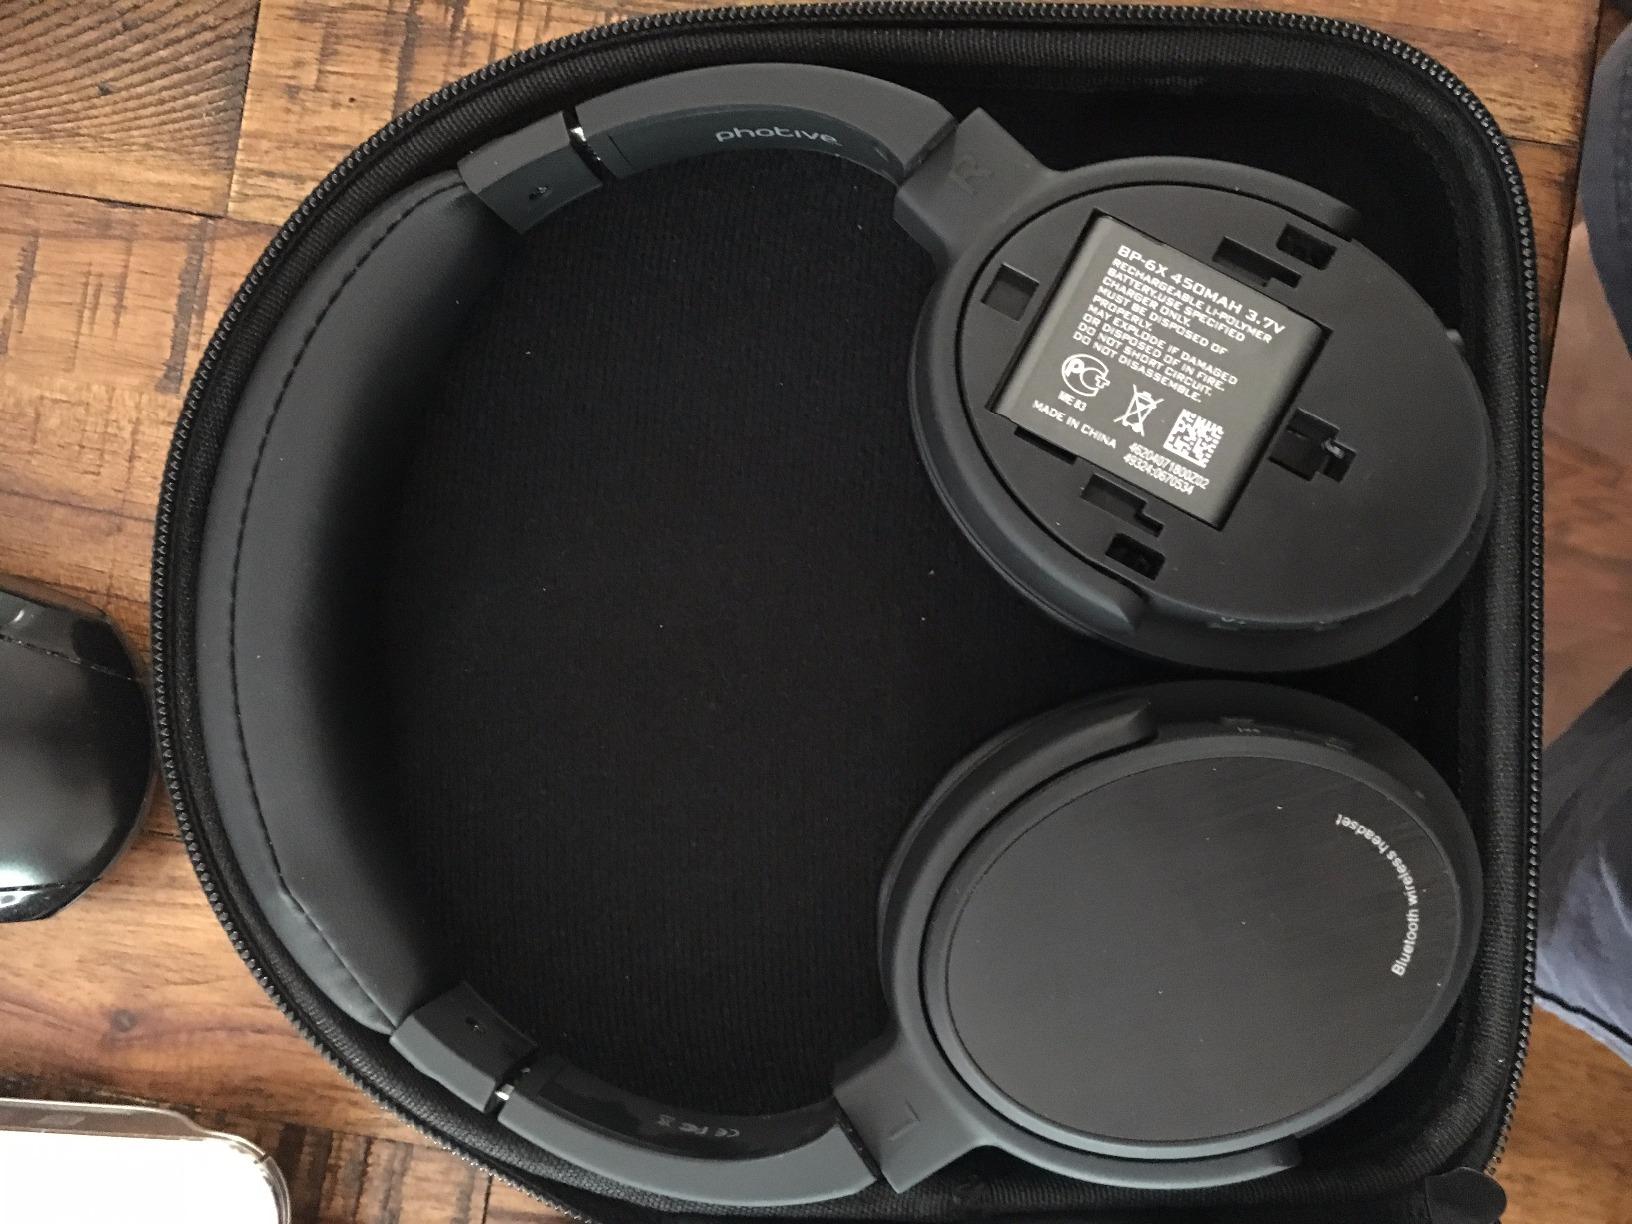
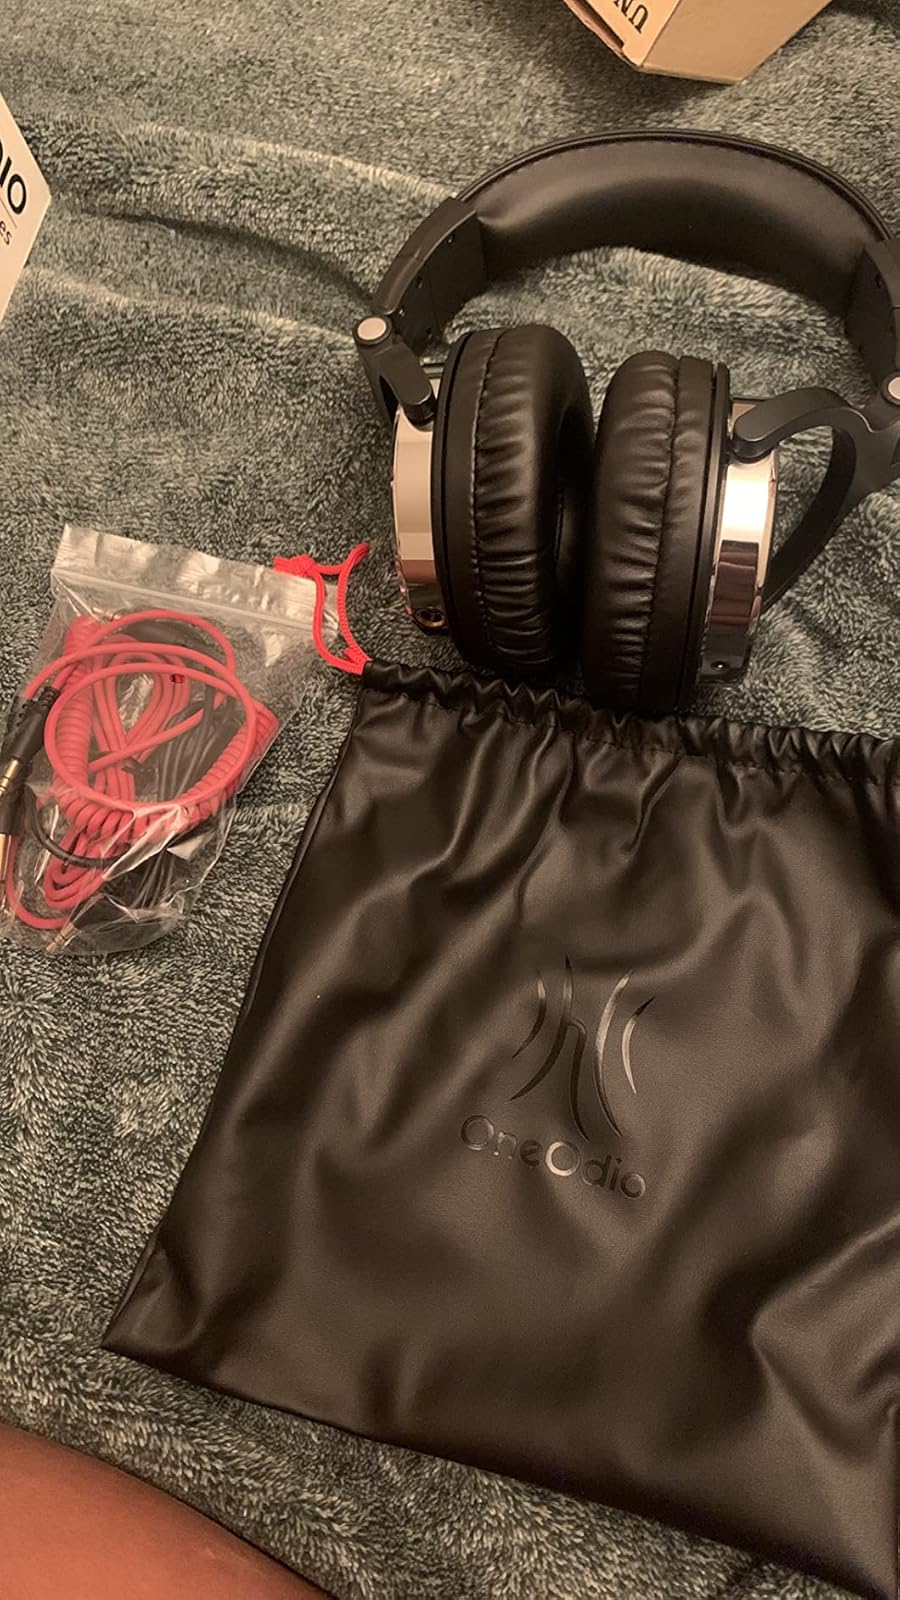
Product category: headphones
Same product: no